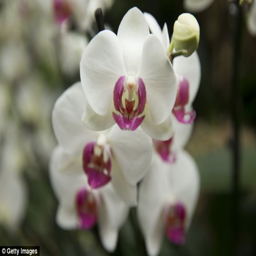
the images were taken as part of a new exhibition titled , which is set to run until march